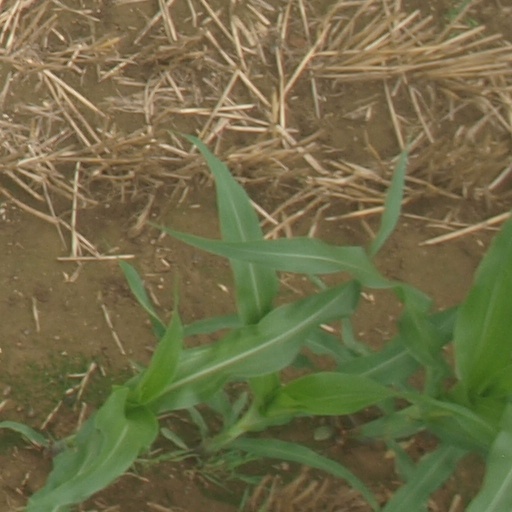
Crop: maize; corn